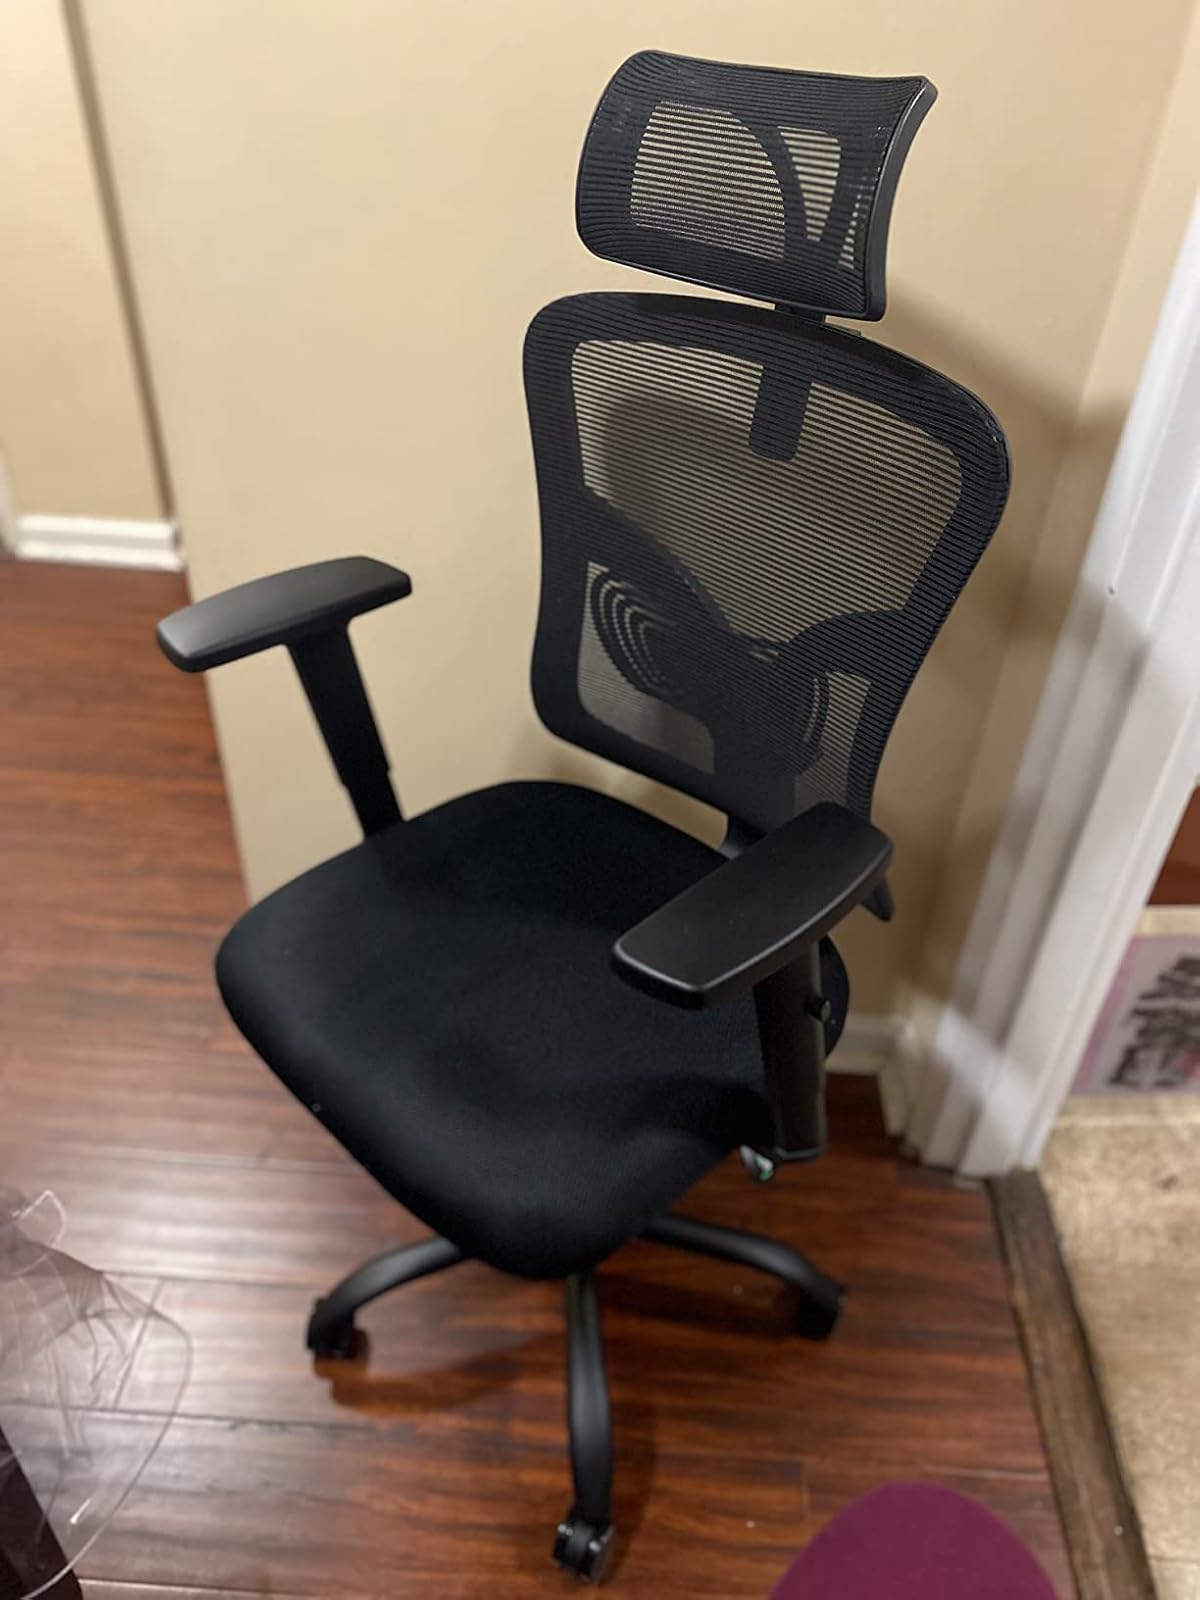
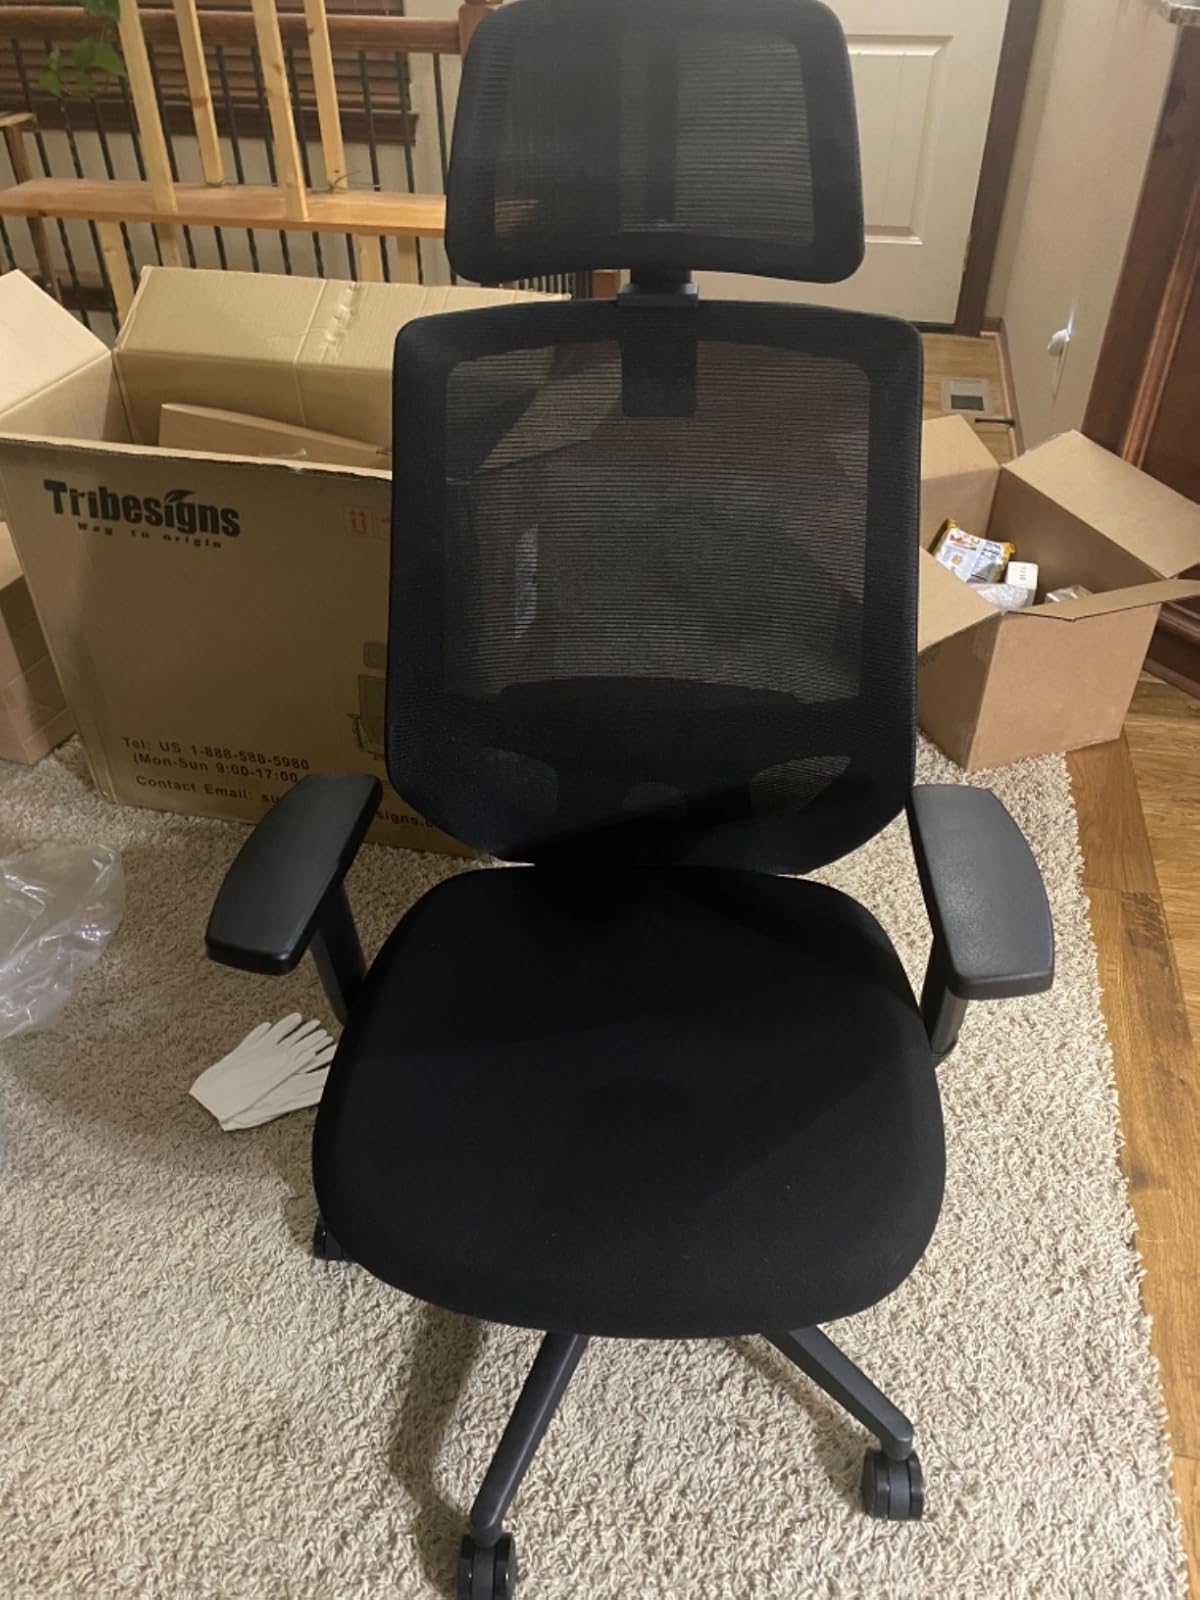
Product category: items_chair
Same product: no